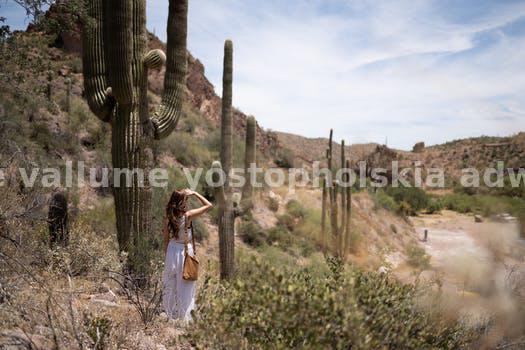
Label: Watermark